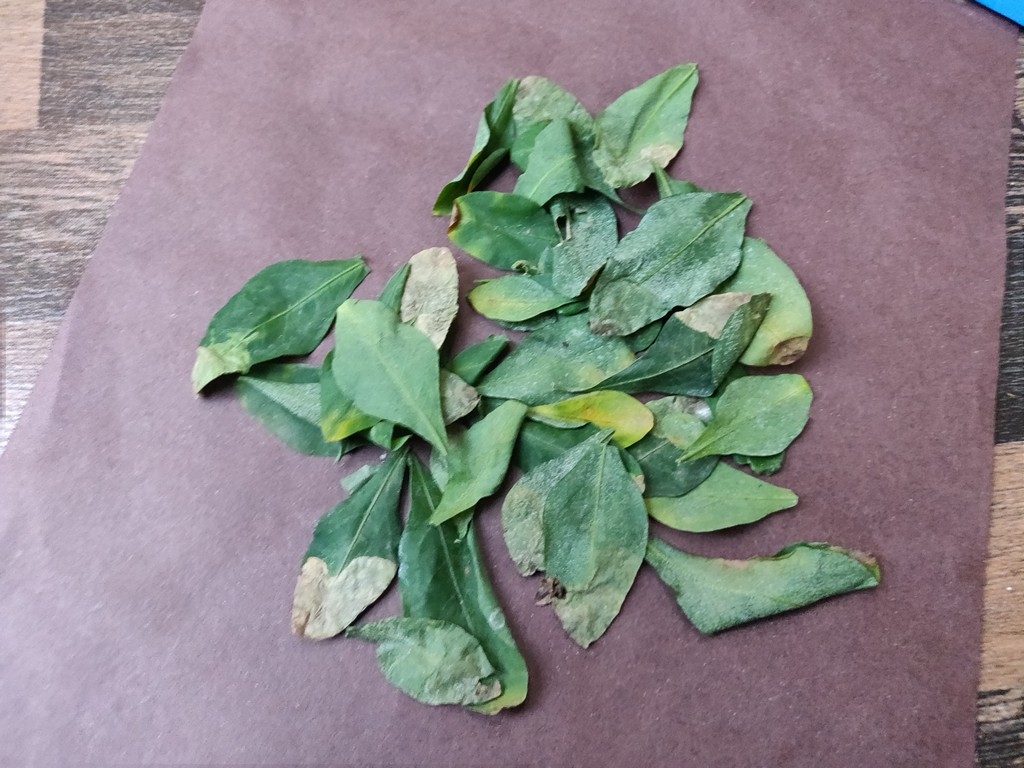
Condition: Unhealthy
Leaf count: multiple
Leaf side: unknown